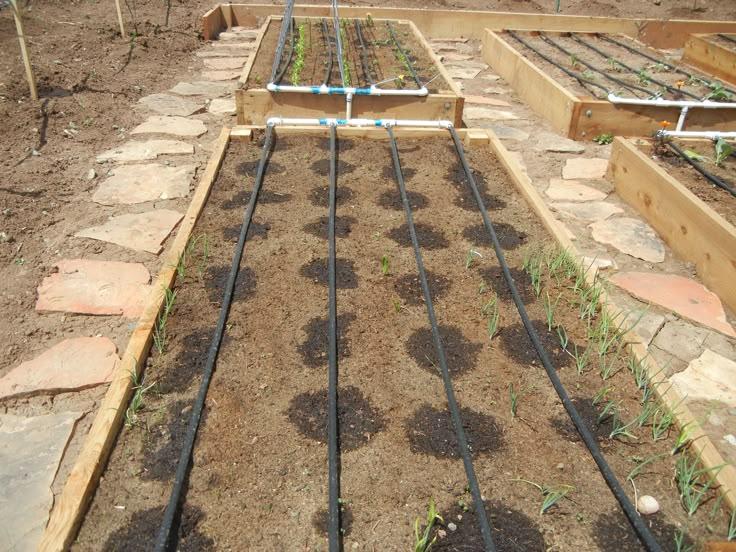
Hii ni bustani ya mboga ya kisasa iliyopangwa kwa ustadi  kwa kutumia vitanda vya kupandia vilivyotengenezwa kwa mbao. Kila kitanda kimeundwa kwa mbao na kimejaa udongo tayari kwa kilimo cha mboga. Mimea michache imeanza kuota, ikiashiria kuwa ni hatua za awali za msimu wa upandaji.